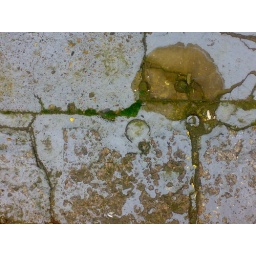
This is the first picture of the floor of the entrance to a derelict house near were i live.